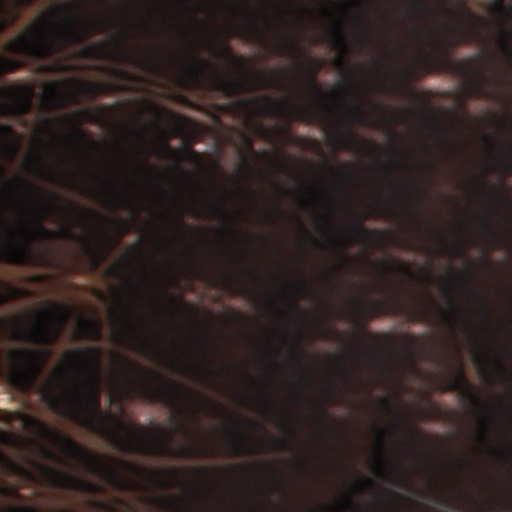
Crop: wheat